Faringdon

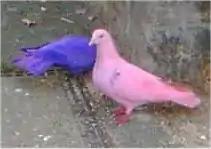
Dyed pigeons at Faringdon House

Faringdon is the site of the Faringdon Sponge Gravel Member, part of the Cretaceous Lower Greensand Group. It is rich in fossil sponges, other invertebrates, a few vertebrate bones and teeth, and good examples of bioerosion.